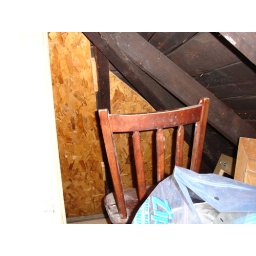
Looking in one of the attic doors at the roof